History of South Africa

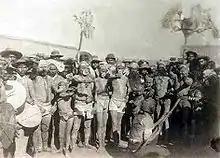
Indian indentured labourers arriving in Durban

The Zulu resulted in the mass movement of many tribes who in turn tried to dominate those in new territories, leading to widespread warfare and waves of displacement spread throughout southern Africa and beyond. It accelerated the formation of several new nation-states, notably those of the Sotho (present-day Lesotho) and the Swazi (now Eswatini (formerly Swaziland)). It caused the consolidation of groups such as the Matebele, the Mfengu and the Makololo.